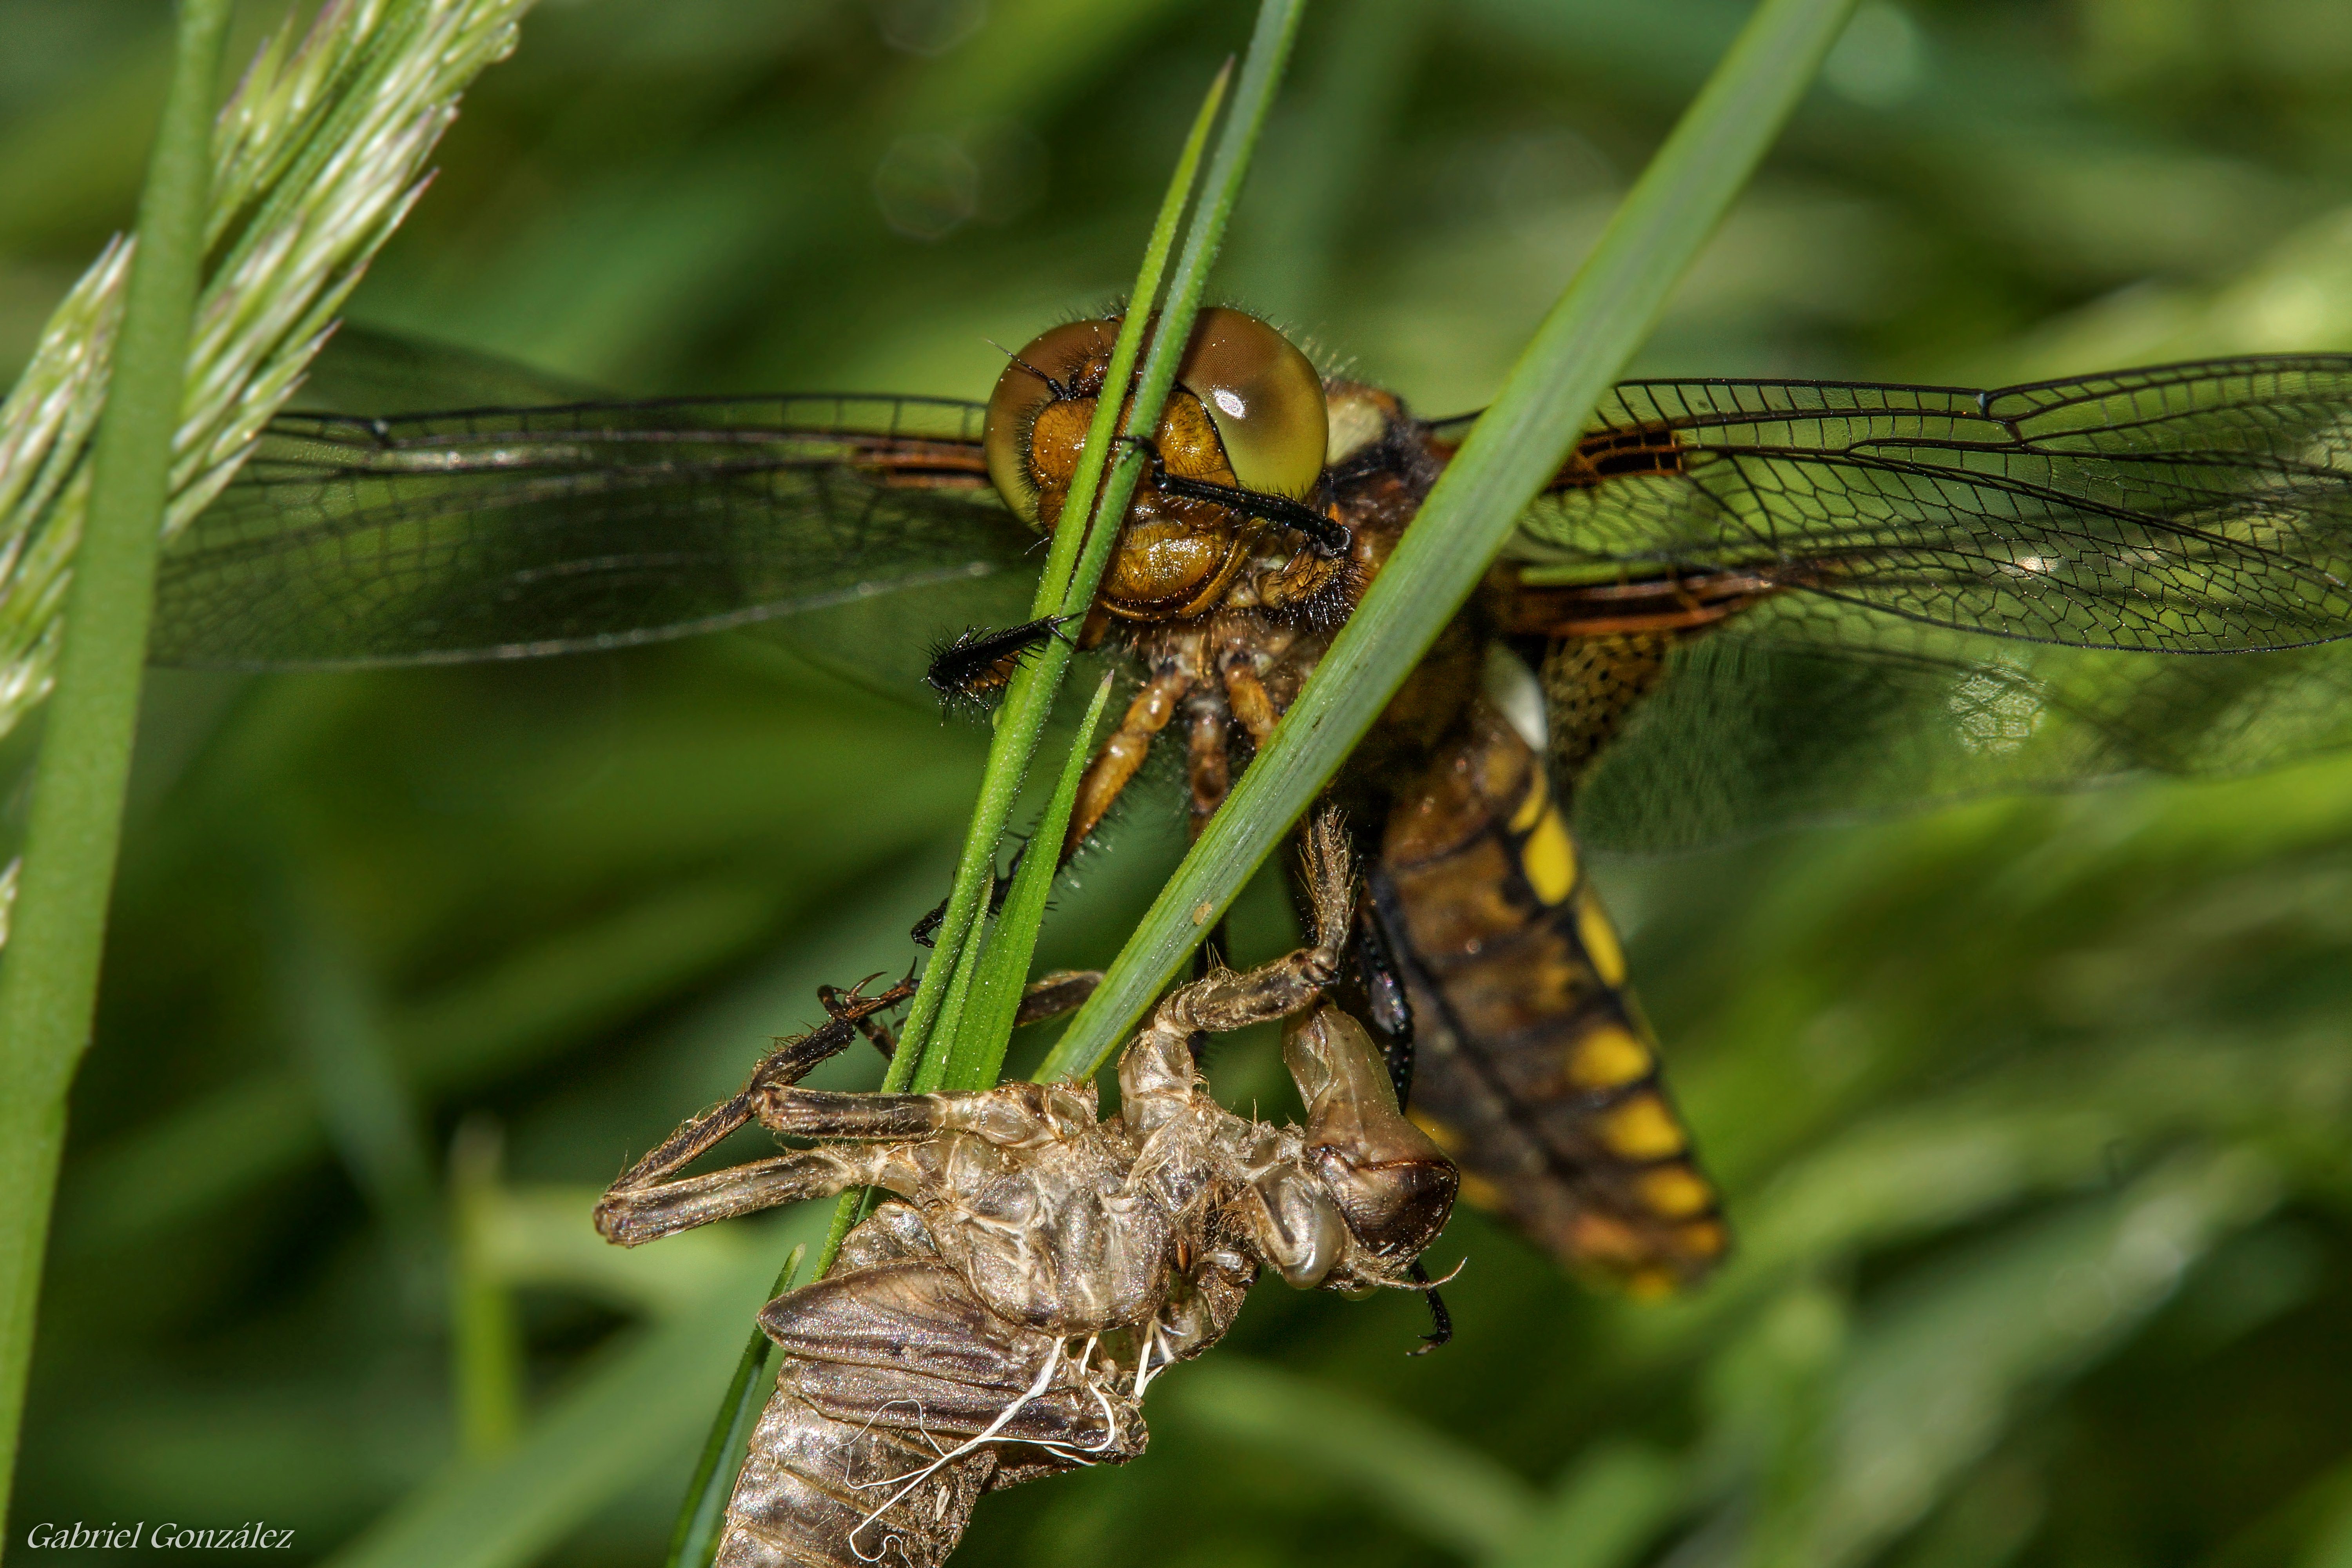
nature, photo, insect, macro, fauna, invertebrate, close up, animals, dragonfly, naturaleza, a77, damselfly, g, ggl1, gaby1, xovesphoto, animales, sonya77, gphoto, gabrielcorua, xelodegalicia, sonya77v, tamron180mmmacro, macro photography, arthropod, plant stem, dragonflies and damseflies, net winged insects